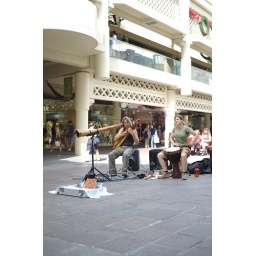
they were playing near the mall. The guy plays that strange guitar and didjeridoo, the girl plays djembe. Nice sound.